Sati Sumathi

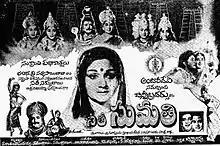
Theatrical release poster

Sati Sumathi is a 1967 Telugu-language Hindu mythological film, produced by Chinna Rao under the Chinni Brothers banner, presented by Anjali Devi and directed by Vedantam Raghavayya. It stars Kantha Rao, Anjali Devi and music composed by P. Adinarayana Rao.